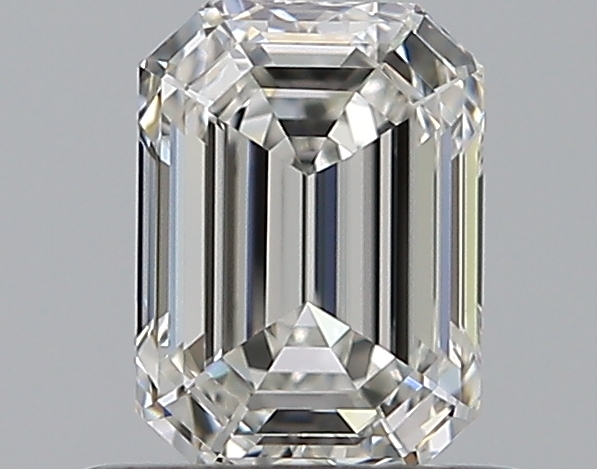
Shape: emerald
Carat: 0.65
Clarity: VS1
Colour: G
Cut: EX
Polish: EX
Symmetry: VG
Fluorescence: N
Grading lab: GIA
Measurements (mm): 5.73 x 4.15 x 2.78